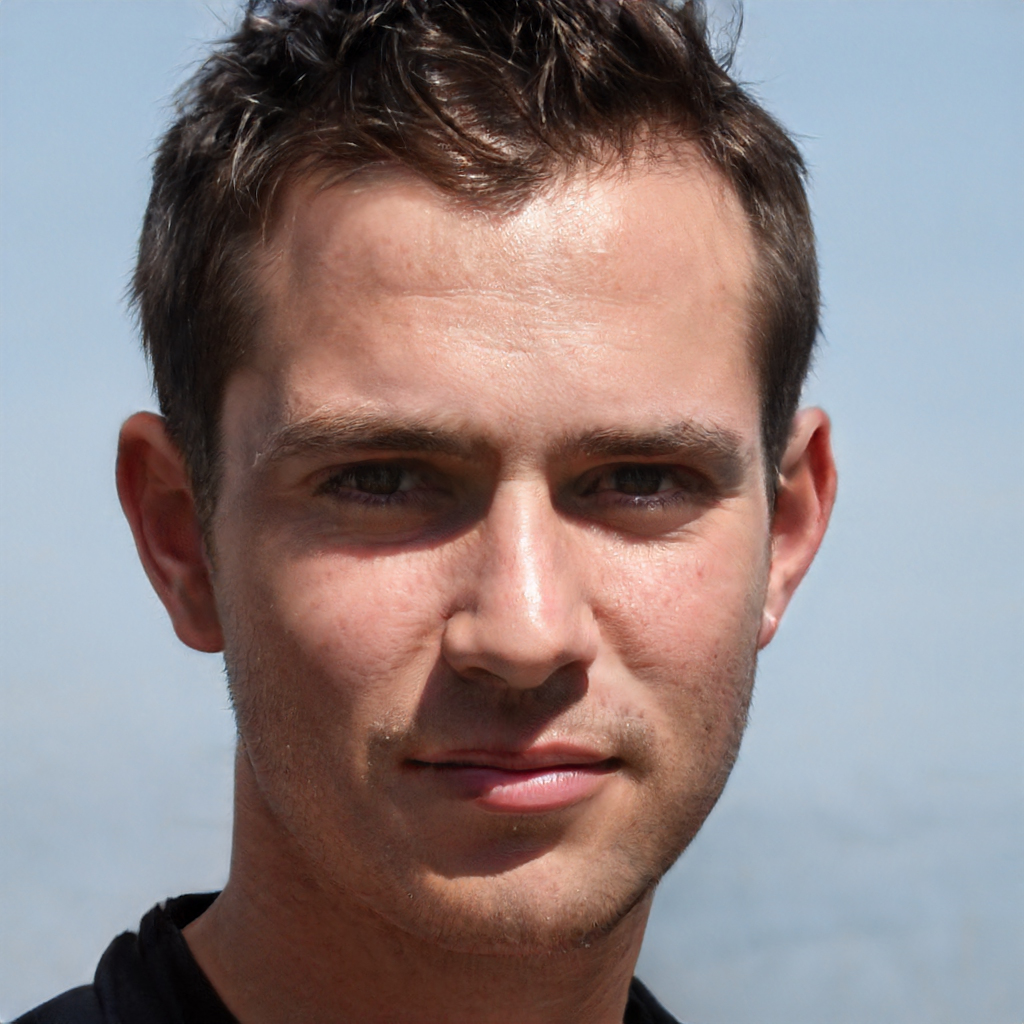
Gender: Male